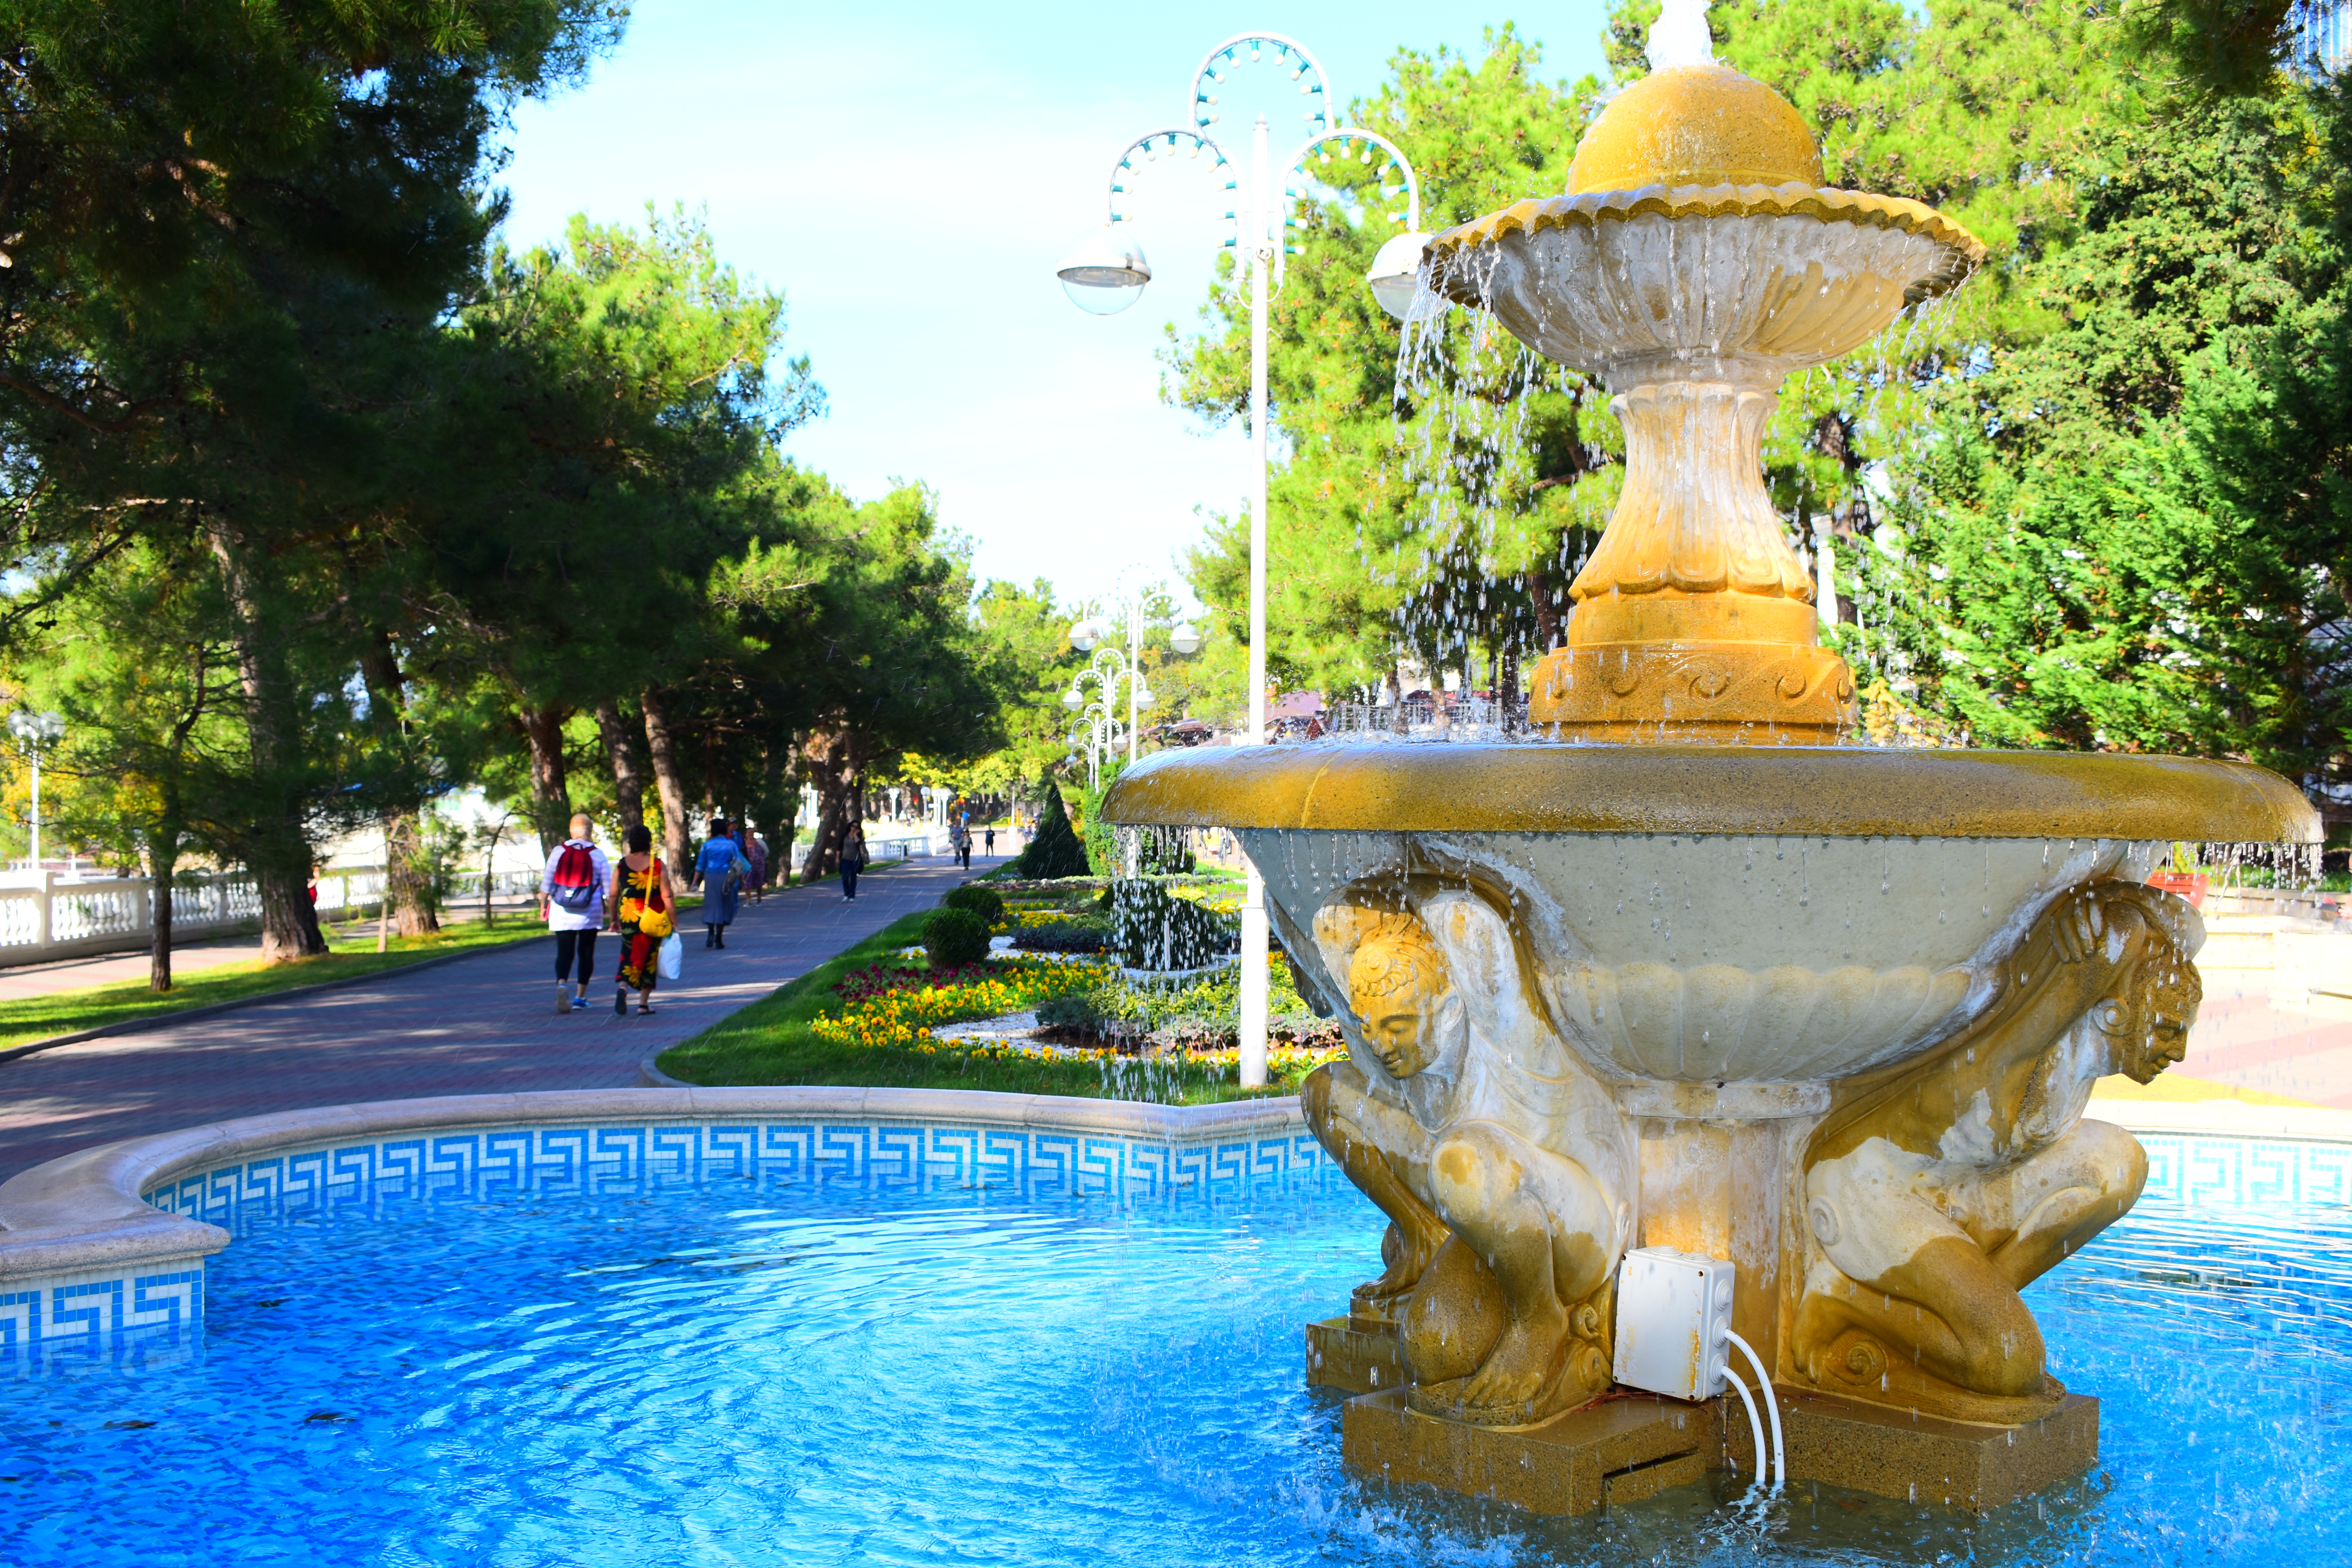
natural, water, plant, sky, green, azure, blue, tree, fountain, grass, leisure, street light, landscape, city, font, water feature, art, garden, landscaping, fun, shrub, natural landscape, symmetry, tourism, recreation, travel, monument, sculpture, town square, resort town, vacation, reflection, tourist attraction, finial, park, hacienda, street